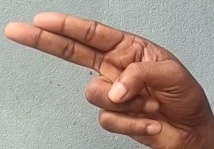
ASL sign: H